CD player

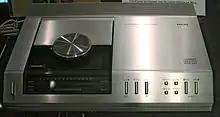
Philips CD100 Player

Sony released its CDP-101 CD player in 1982 with a slide-out tray design for the CD. As it was easy to manufacture and to use, most CD player manufacturers stayed with the tray style ever since. The tray mechanism is also used in many modern desktop computer cases, as well as the Philips CD-i, PlayStation 2, Xbox and Xbox 360. However, there have been some notable exceptions to this common CD tray design.